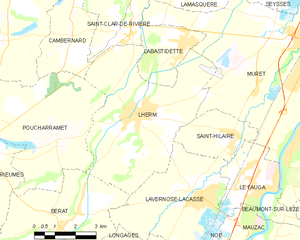
Lherm est une commune française située dans le département de la Haute-Garonne, en région Occitanie.